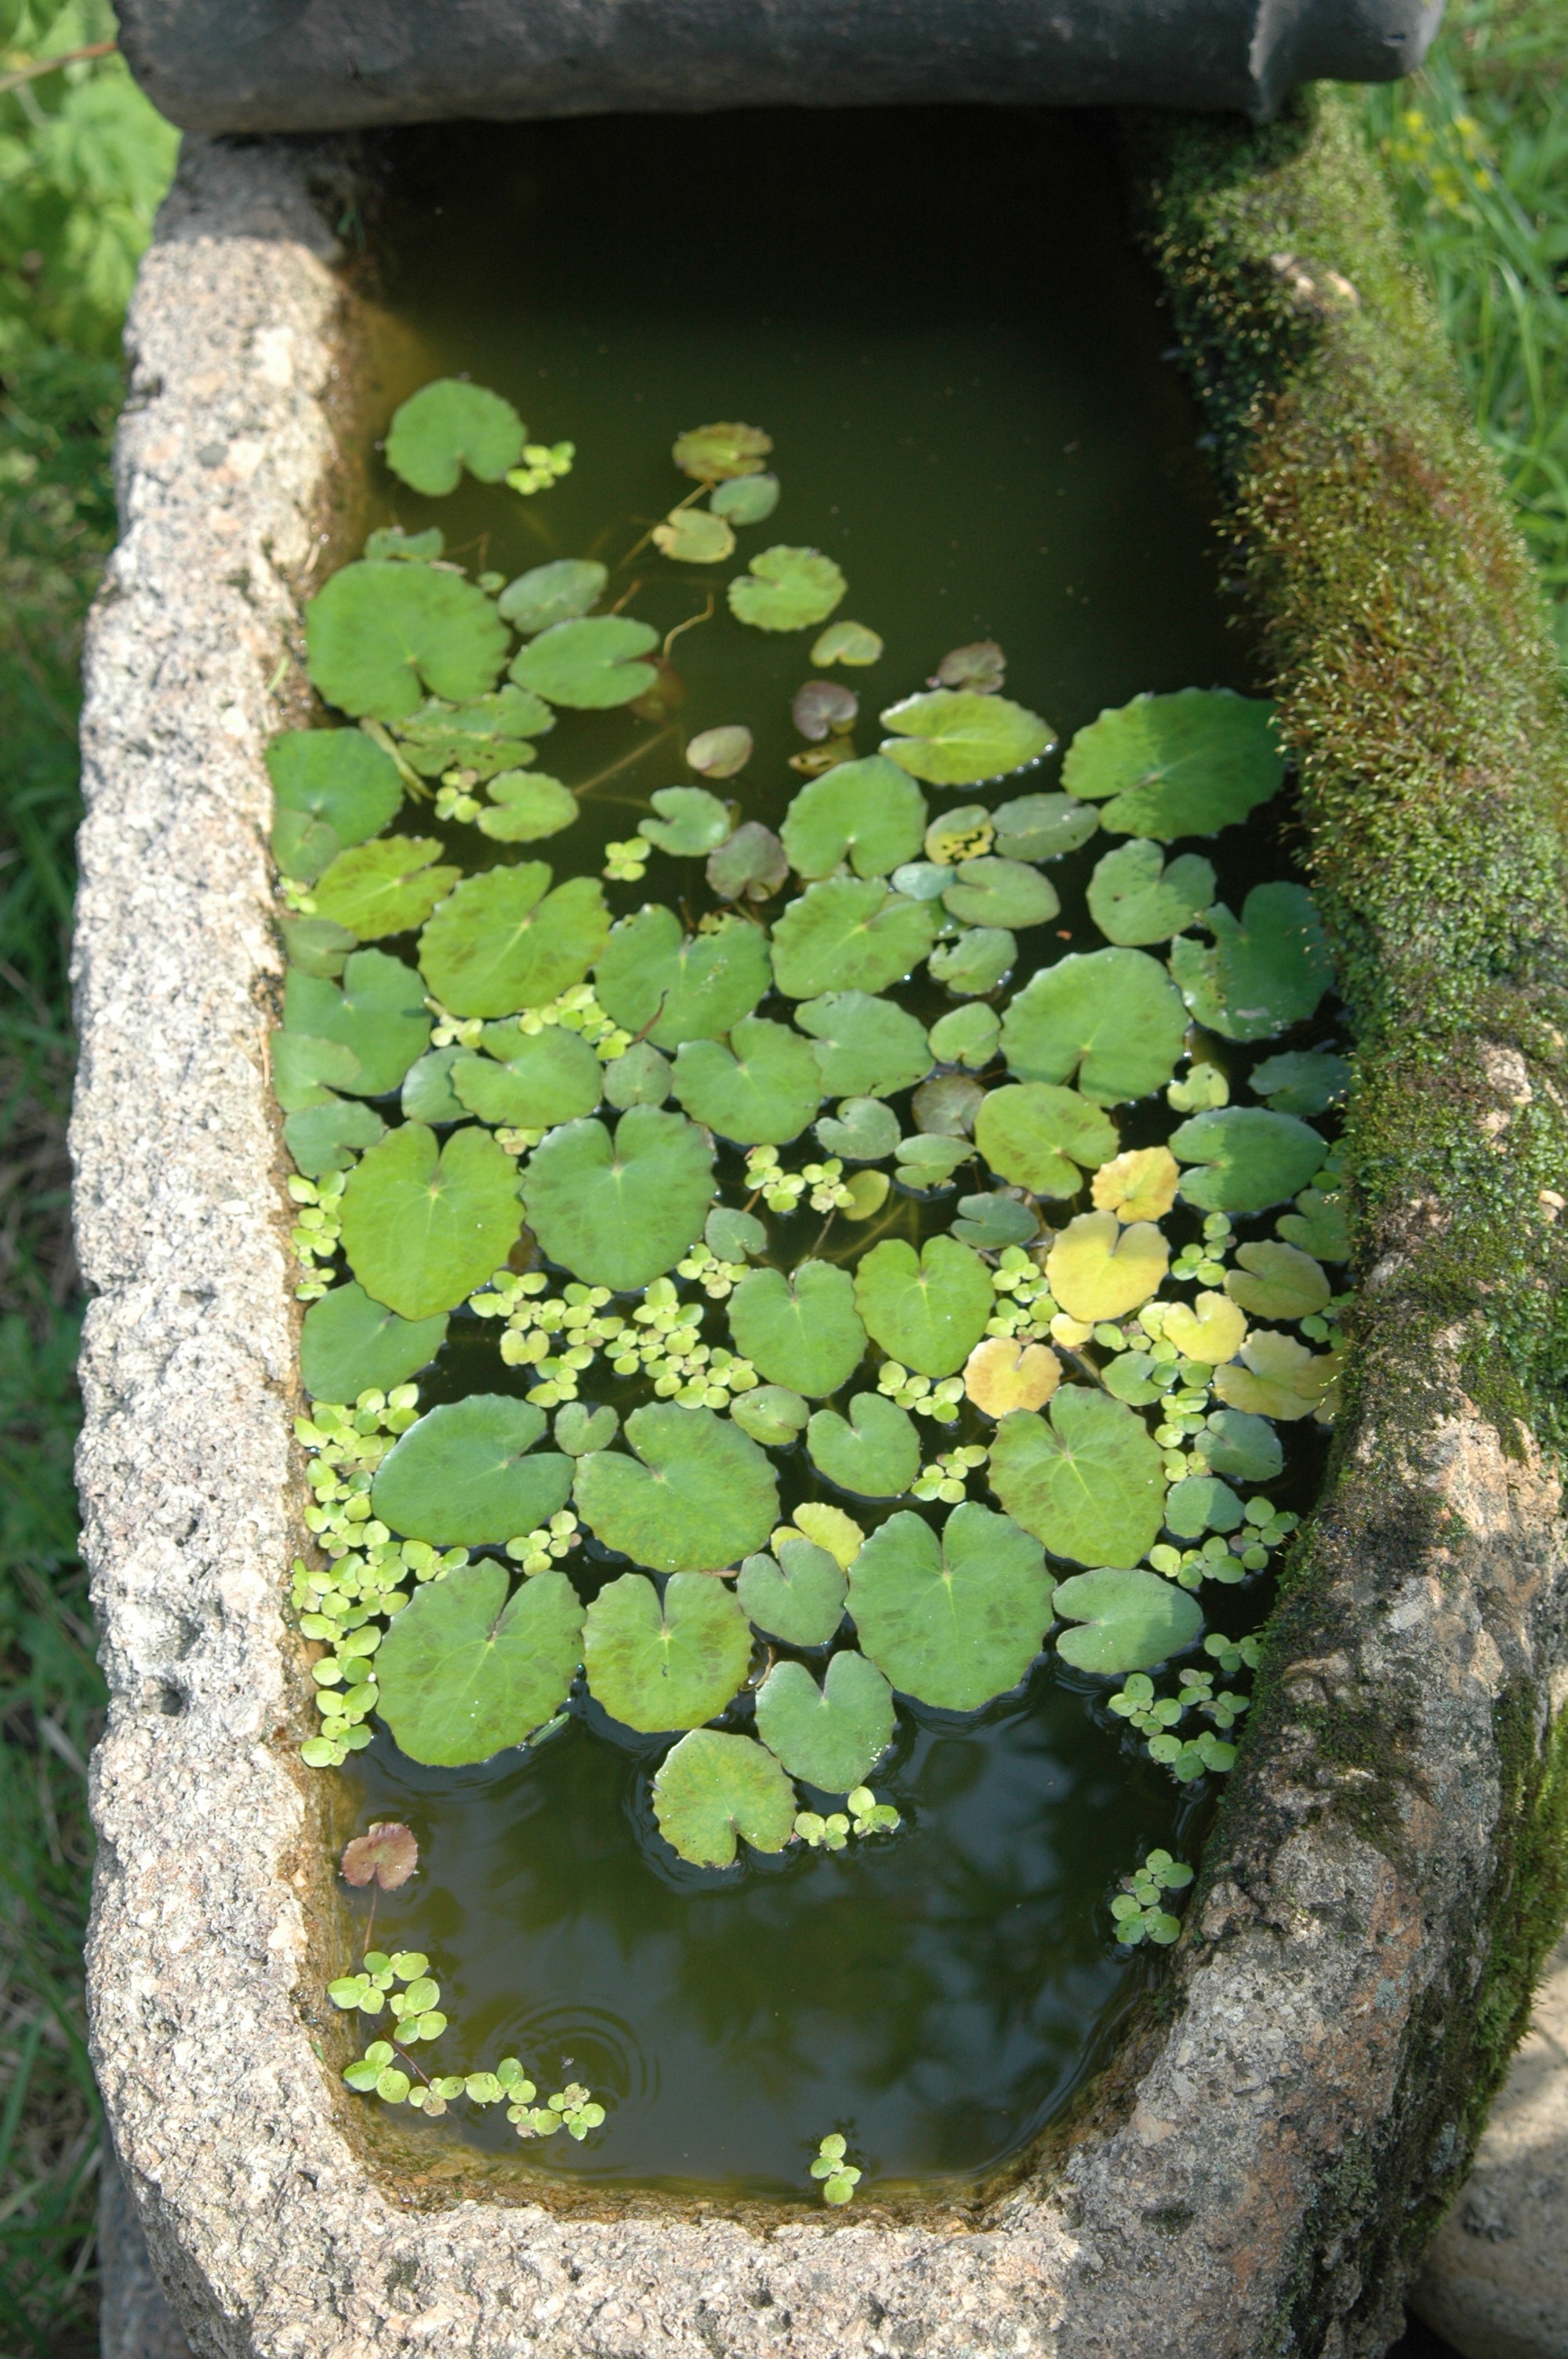
landscape, water, plant, leaf, flower, pond, green, herb, produce, botany, garden, flora, shrub, flowering plant, floating plants, annual plant, land plant